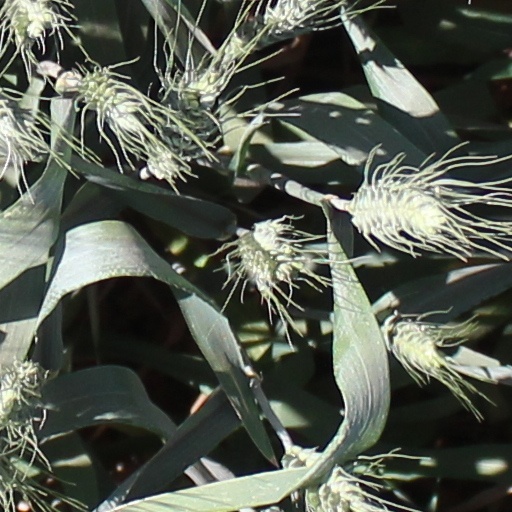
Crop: wheat